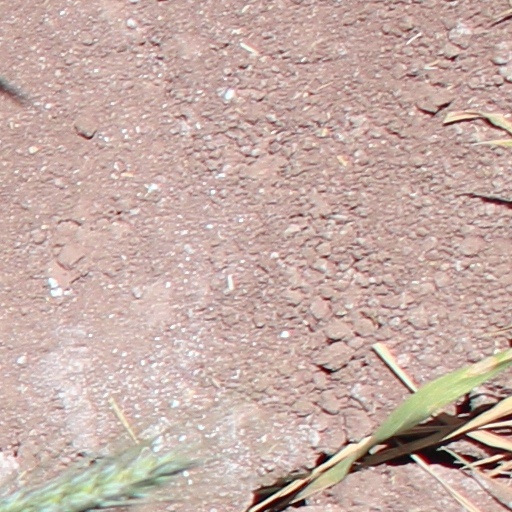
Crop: wheat